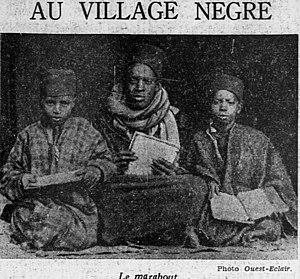
Zoo humain organisé à Rennes en mai 1929, et couert par le journal Ouest-Eclair.
Dans la première moitié du XXᵉ siècle, la propagande coloniale française s'intensifie au sein de la métropole. L’État français emploie alors divers moyens pour embrigader la population française à l'idéologie coloniale. Les coloniaux justifient ainsi leur action au sein des colonies par différents vecteurs de publicité des territoires de l'Empire. La propagande en faveur du colonialisme est instituée dès le plus jeune âge et touche alors toutes les générations de la société française. En ce début du XXème siècle, l’État français cherche alors à mettre en valeur ses colonies afin de développer une véritable République coloniale. La propagande coloniale française est donc à son paroxysme au début du XXème siècle. Elle est présente dans tous les domaines de la vie des métropolitains afin que ceux-ci prennent conscience de l'étendue de l'Empire français mais aussi de la variété des territoires, des populations, des cultures, des ressources qui le compose.
L'expression « zoo humain » apparaît au début des années 2000 pour décrire un phénomène qui a prévalu au temps des empires coloniaux jusqu’à la Seconde Guerre mondiale.